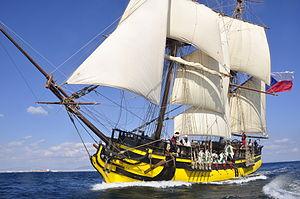
La Grace est un brick tchèque, à coque bois, de 32 m, construit en 2010. C'est une réplique d'un navire du XVIIIᵉ siècle, nommé d'après le nom d'un navire du milieu du XVIIᵉ siècle du navigateur et corsaire tchèque Augustin Herman. Ce bateau du patrimoine maritime navigue principalement en Méditerranée et participe à de nombreuses manifestations maritime en Europe.
Un brick est un voilier à deux mâts exclusivement : un grand mât et le mât de misaine plus petit à l'avant, gréé entièrement en voiles carrées, avec une brigantine à l'arrière.
Ce glossaire maritime liste les principaux termes techniques utilisés par le monde maritime et les marins.
Un pays sans littoral ou pays enclavé est un pays dont le territoire n'a pas de contact direct avec une mer ouverte. Leur accès à la mer ne peut se faire qu'en traversant le territoire d'un autre pays ; ils sont donc intégralement délimités par des frontières terrestres. En 2011, 44 pays dans le monde étaient dans ce cas de figure.